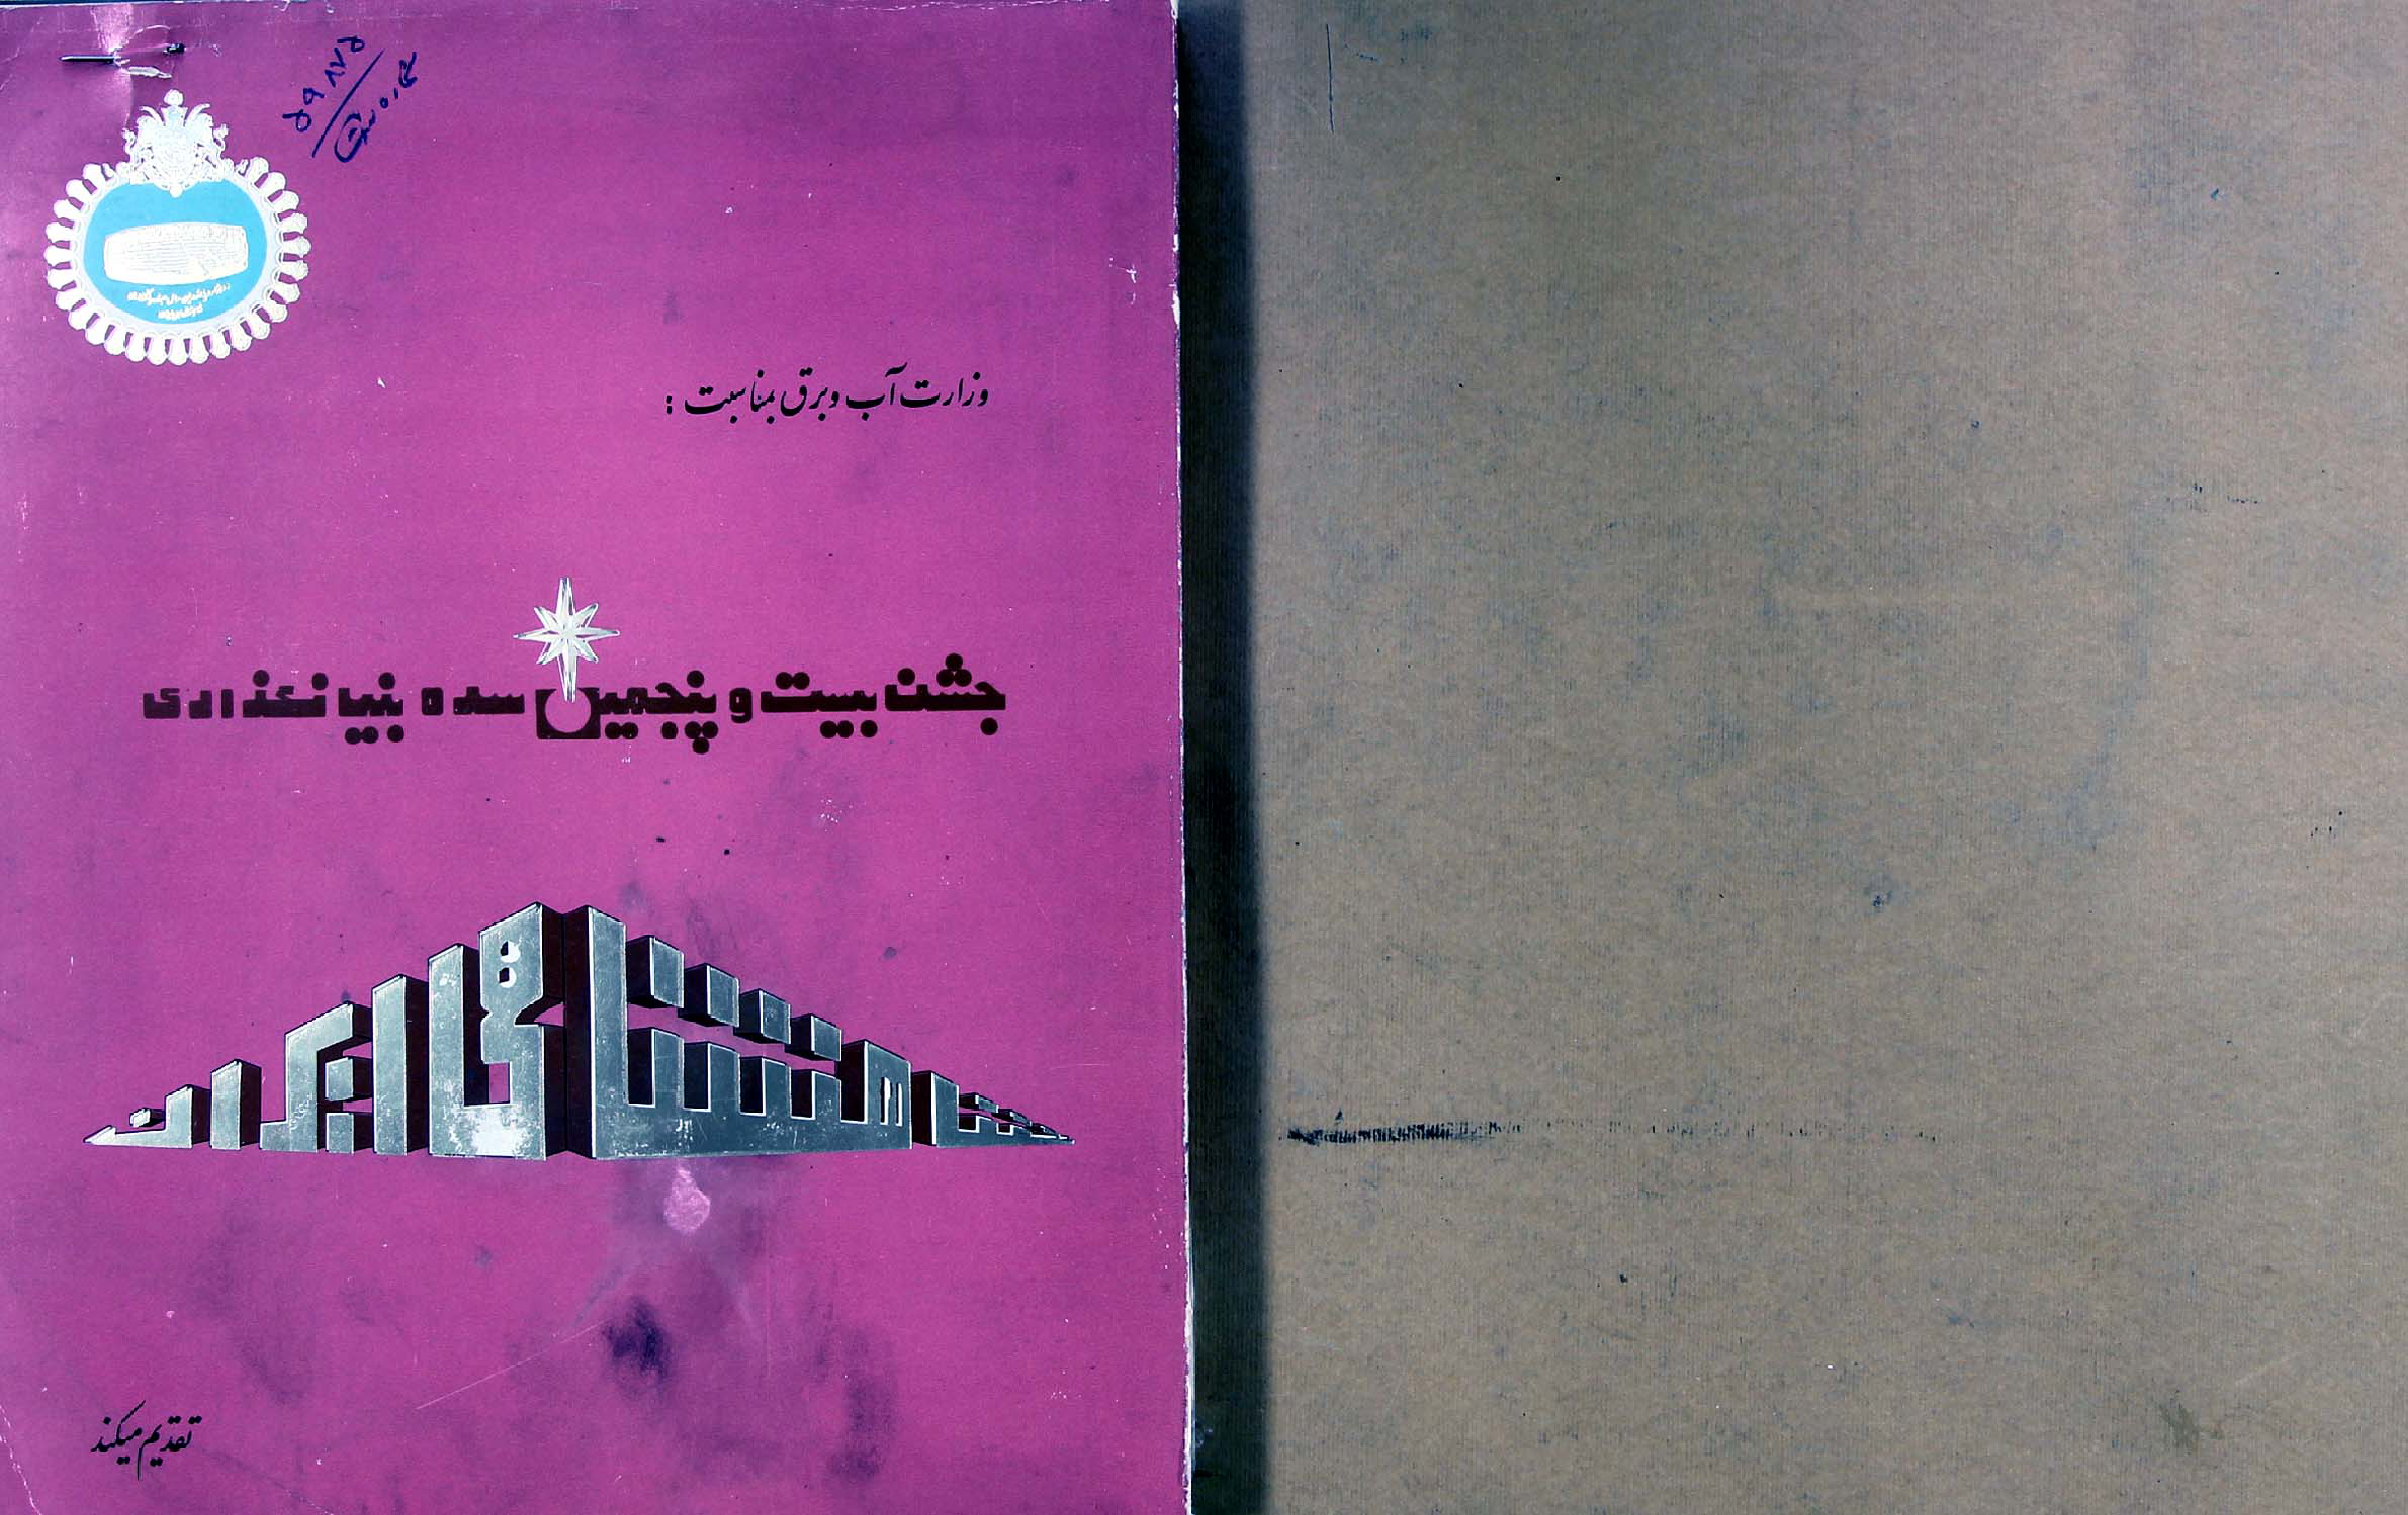
آب و برق در خدمت مردم ایران پدیده‌ای دیگر از انقلاب سفید
Credit: Grand Ayatollah Boroujerdi Library
Categories: White Revolution, Books from Iran, PD Iran, Files with no machine-readable author, 2500 year celebration of the Persian Empire, Ministry of Energy (Iran), PD-scan (PD-Iran), Books without Wikidata item, Files from the Grand Ayatollah Boroujerdi Library, Persian-language books